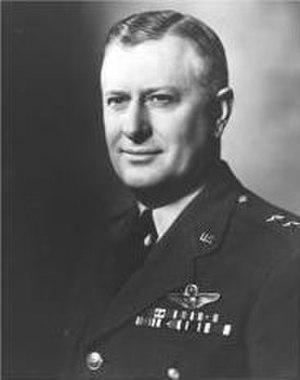
Le pont aérien de Berlin approvisionne la ville de Berlin grâce aux avions des Alliés occidentaux, pendant le blocus.